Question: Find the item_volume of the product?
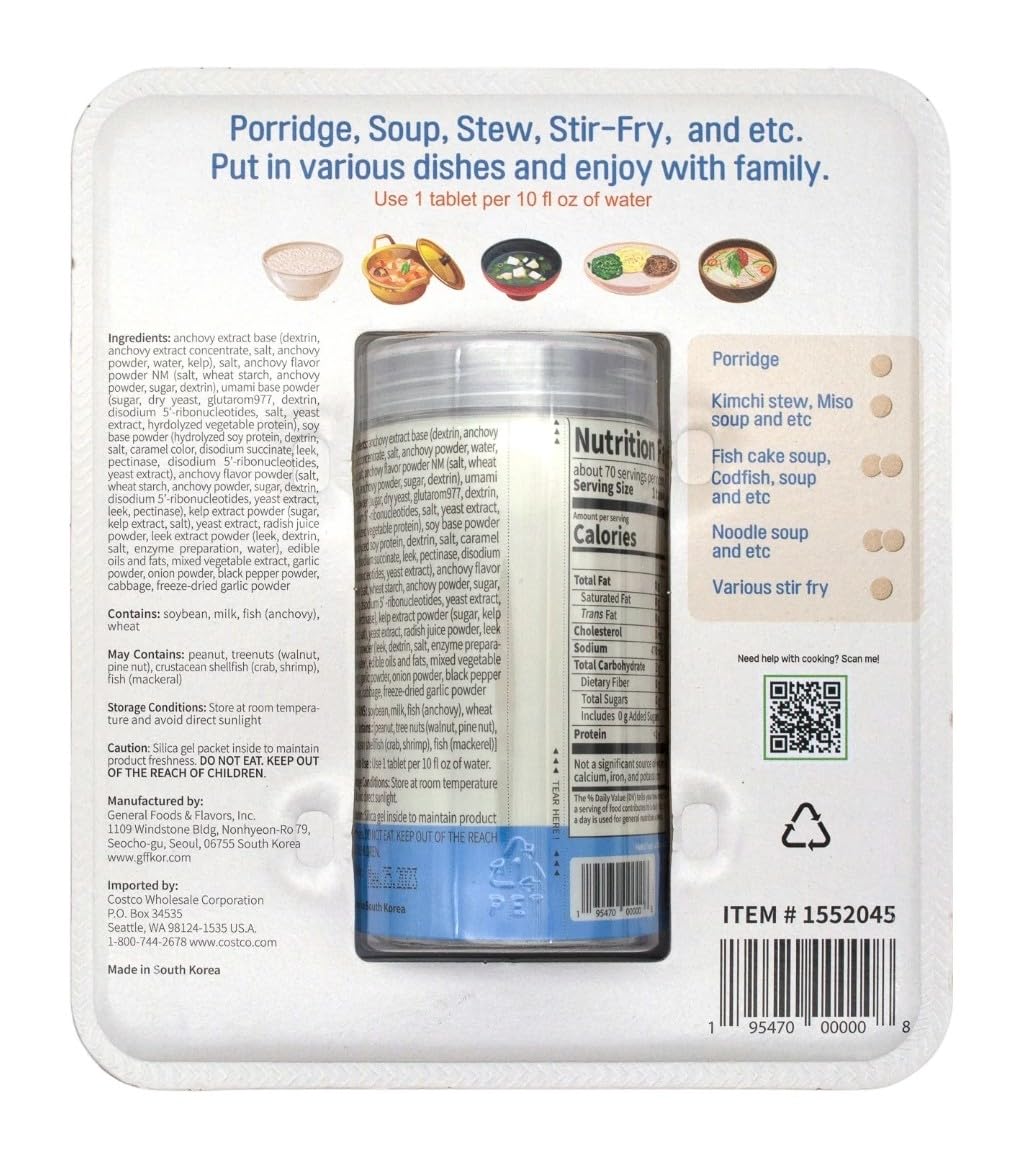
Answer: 10.0 fluid ounce